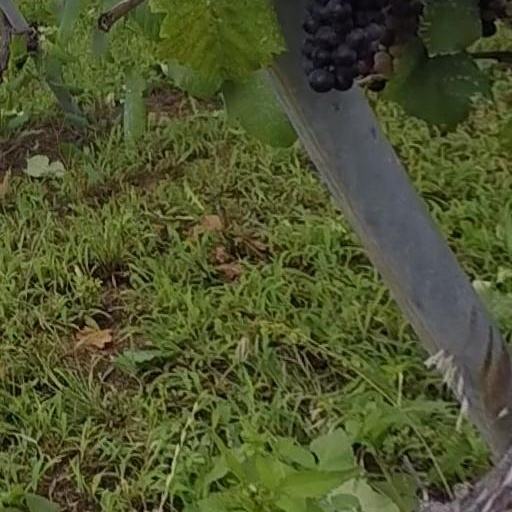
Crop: grape